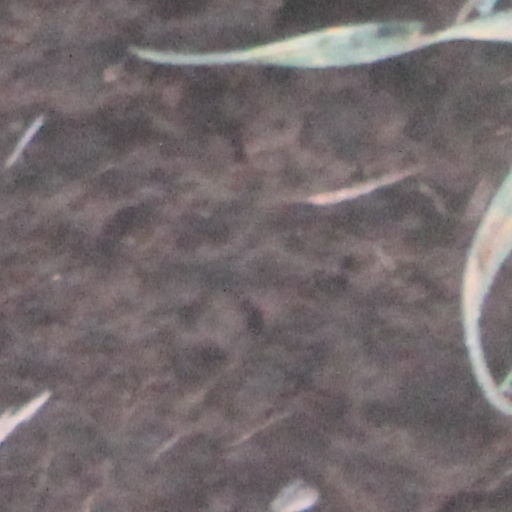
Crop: wheat